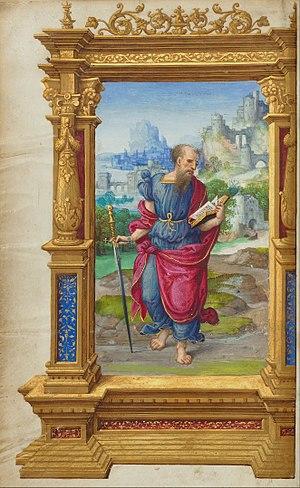
Noël Bellemare est un peintre et enlumineur français d'origine flamande, actif entre 1512 et 1546, d'abord à Anvers, puis à Paris à partir de 1515. On lui attribue des cartons de vitraux ainsi que des miniatures. Une partie de ses enluminures ont été regroupées sous le nom de convention de Maître des Épîtres Getty, sans doute à la tête d'un atelier désigné par ailleurs sous le nom d'Atelier des années 1520.
La Seconde Renaissance, autrefois dit Style Henri II, marque à partir de 1540, la maturation du style apparu au début du siècle ainsi que sa naturalisation tandis que le Val de Loire se retrouve relégué en conservatoire des formes de la Première Renaissance. Cette nouvelle période se développe alors principalement durant les règnes de Henri II, François II puis Charles IX, pour ne s'achever que vers 1559-1564, au moment même où commencent les Guerres de religions, qui seront marquées par le Massacre de la Saint-Barthélemy et la contre-réforme catholique.